Abortion in Alabama

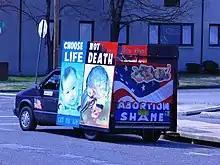
An anti-abortion van parked outside of an abortion clinic

On May 12, 1984, two men entered a Birmingham, Alabama clinic on Mother's Day weekend shortly after a woman opened the doors at 7:25 A.M. Forcing their way into the clinic, one of the men threatened the woman not to prevent the attack while the other, wielding a sledgehammer, did between US$7,500 and US$8,500 of damage to suction equipment. The man who damaged the equipment was later identified as Edward Markley. Markley is a Benedictine priest who was the Birmingham diocesan Coordinator for Pro-Life Activities. Markley was convicted of first-degree criminal mischief and second-degree burglary. His accomplice was not identified.